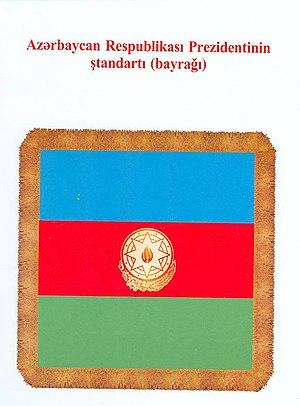
L'étendard présidentiel de l'Azerbaïdjan est le drapeau officiel du président de l'Azerbaïdjan.